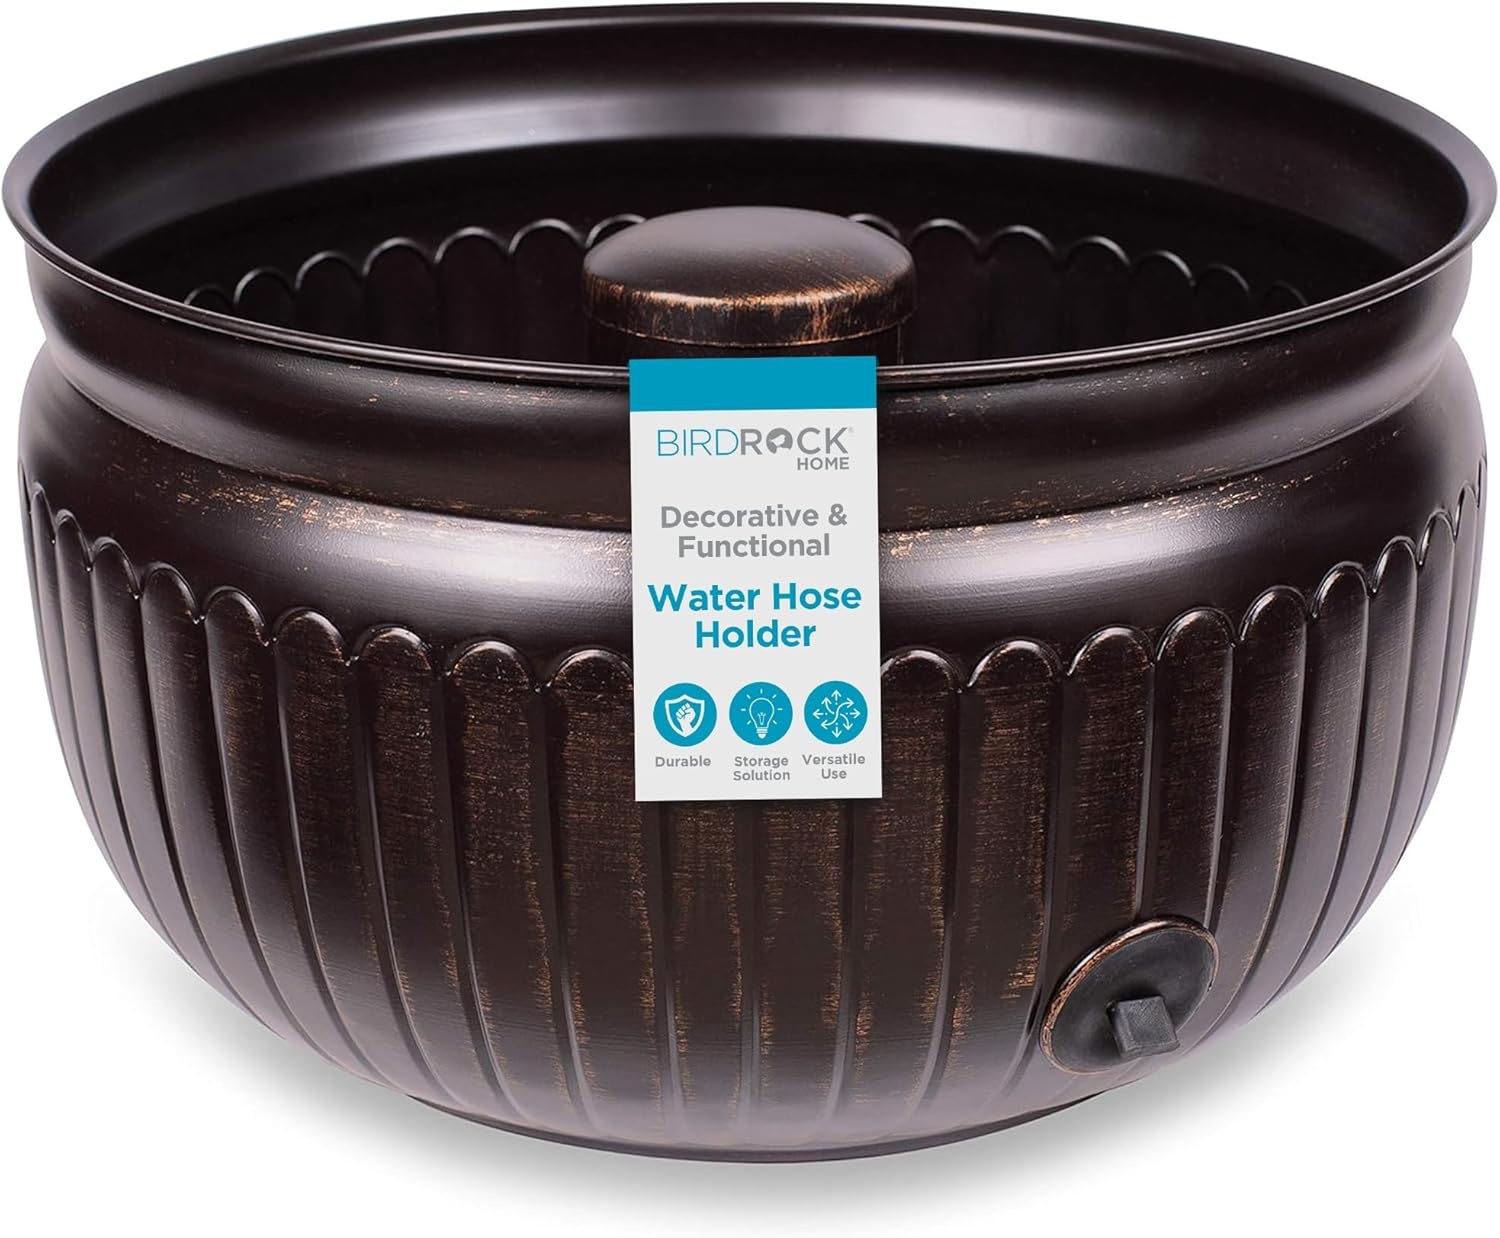
BIRDROCK HOME Water Hose Holder - Decorative Metal Pot, Indoor or Outdoor, Garden Storage Organizer, Patio Portable Bucket - Distressed Bronze, Holds up to 100ft Hoses, Medium No Lid
Brand: BIRDROCKHOME
Overview Color : Bronze Material : steel Product Dimensions : 20.5"L x 20.5"W x 17.5"H Item Weight : 7 Pounds Brand : BIRDROCK HOME About this item DECORATIVE AND FUNCTIONAL: This 17.9"L x 17.9"W x 10.5"H water hose holder adds an attractive touch to your backyard, patio, or deck while keeping your hose neatly hidden and protected from dirt and dust. VERSATILE INDOOR AND OUTDOOR USE: Ideal for holding up to 100 ft of water hose, this pot also doubles as storage for household items like magazines, plants, blankets, or firewood. Weighs 7 lbs. DURABLE STEEL CONSTRUCTION: Crafted from high-quality steel with copper accents, this lightweight yet sturdy hose holder is crafted to withstand the elements for years of reliable use. CONVENIENT ACCESS: The open design ensures easy access to your water hose, keeping it organized and ready for use in your outdoor space. MULTI-PURPOSE STORAGE SOLUTION: Ideal for garden hose storage, this decorative pot can also be used as an organizer for various items, enhancing both functionality and aesthetics in your home.
Category: Hardware > Hardware Accessories > Tool Storage & Organization > Garden Hose Storage > Hose Hangers